Yellow Crane Tower

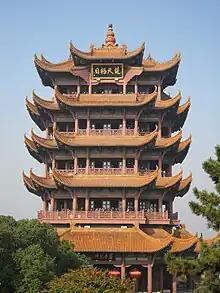
The modern Yellow Crane Tower, rebuilt from 1981 to 1985. The plaque reads 楚天極目 "Chǔtiān jímù", translating to "Gaze upon the southern sky, as far as the eye can see."

Pow Kee Photographers Studio. Yellow Crane Tower, Wuhan. 1870s. Albumen silver print.